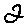
Label: 2